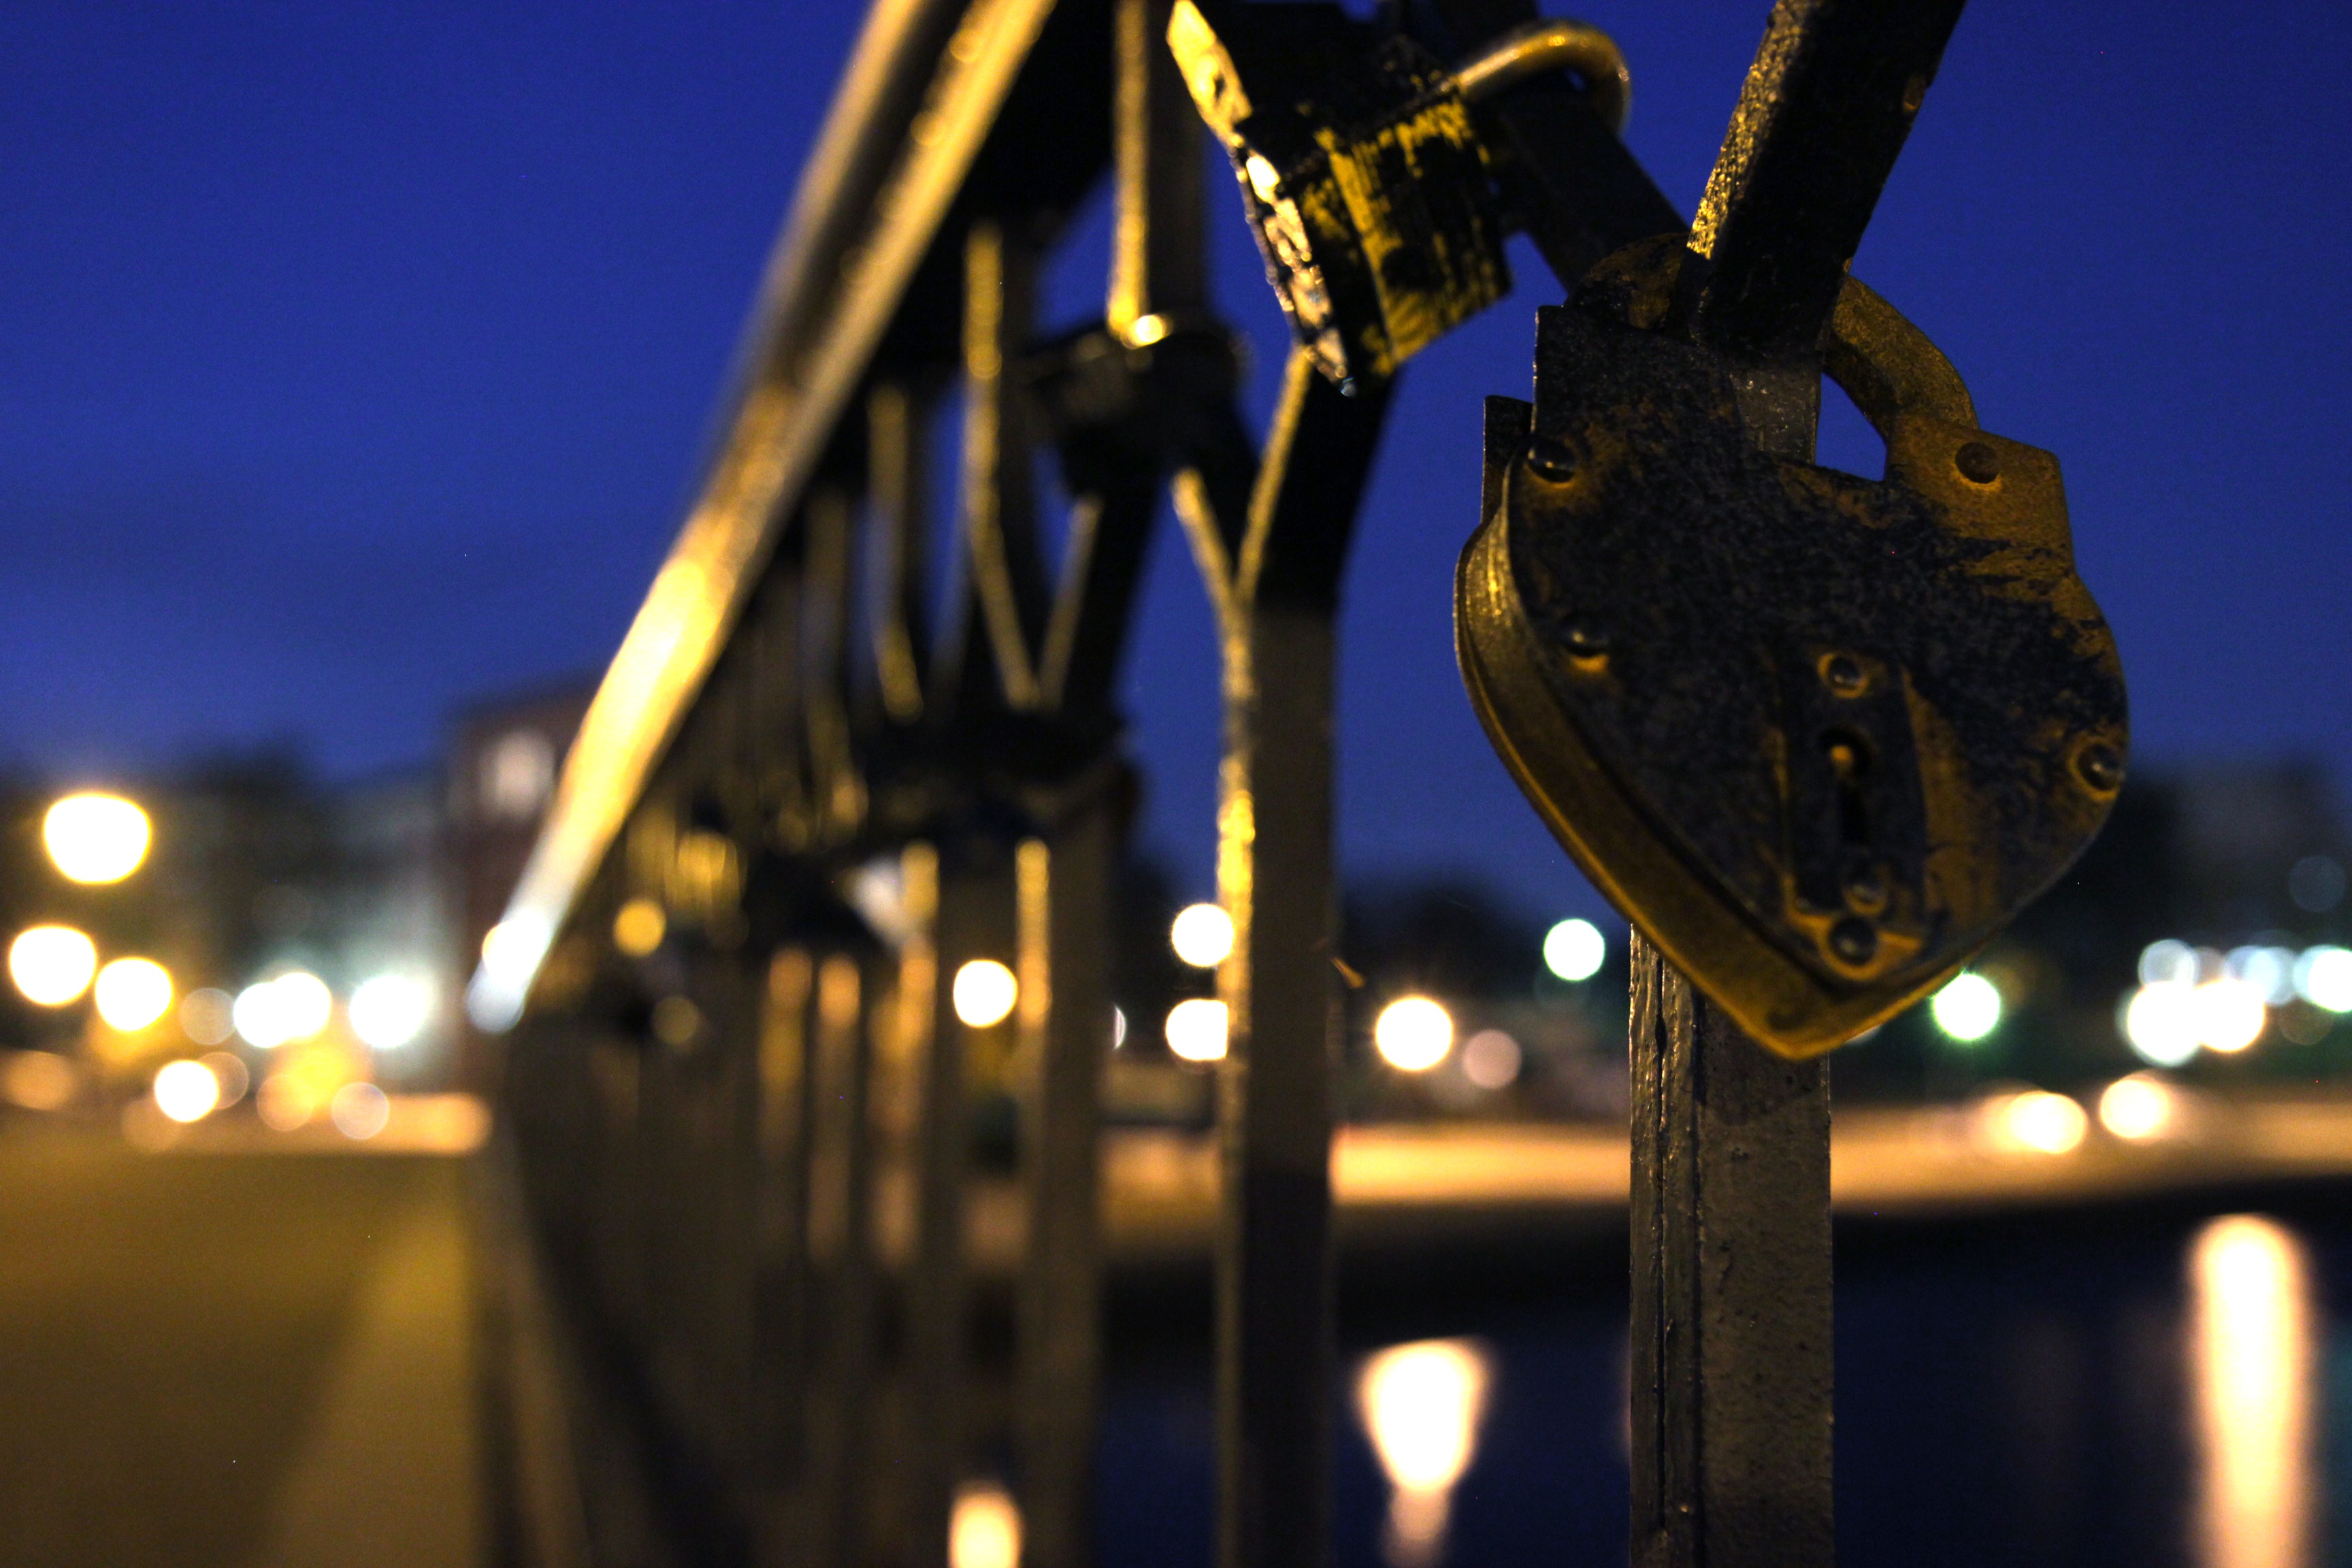
light, night, evening, darkness, street light, lighting, light fixture